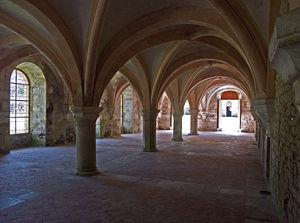
Les Lingons sont une population protohistorique ayant constitué l'un des plus anciens peuples gaulois, l'ethnogenèse du peuple Lingon participant en outre du développement socioculturel protohistorique de l'Arc alpin.